Woyzeck (1979 film)

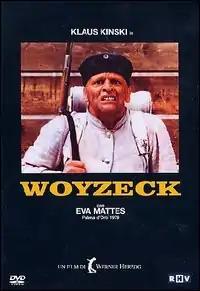
DVD cover

Woyzeck is a 1979 German drama film written, produced and directed by Werner Herzog, and starring Klaus Kinski and Eva Mattes. It is an adaptation of German dramatist Georg Büchner's unfinished play of the same name.